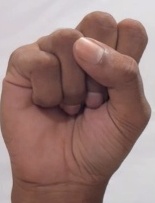
ASL sign: S